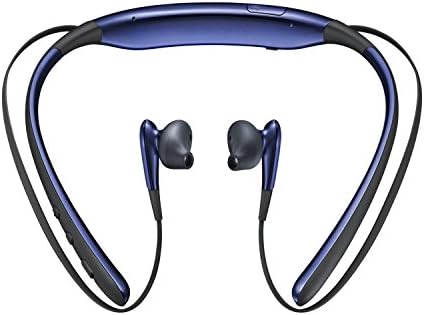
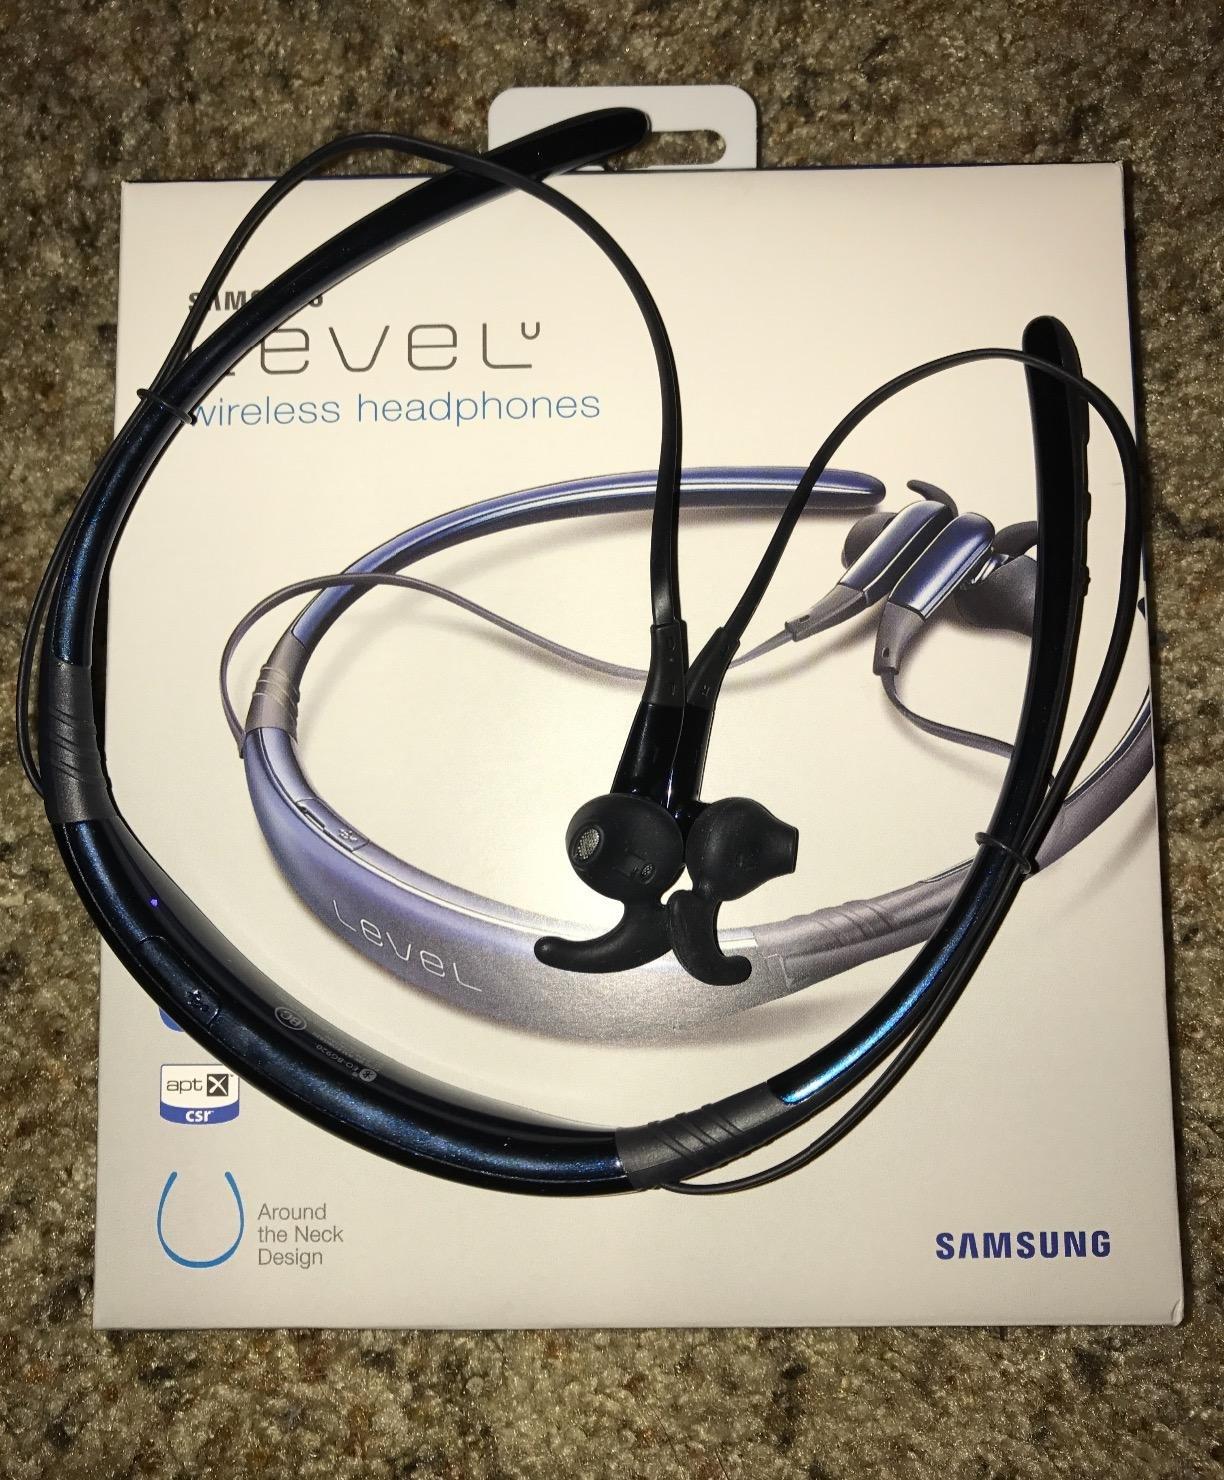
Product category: headphones
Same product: yes